Naga Munchetty

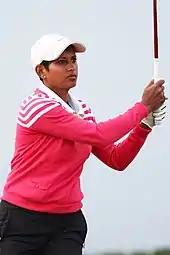
Munchetty in the pro-am round of the 2013 Women's British Open golf championships

On 30 September 2019, it was reported in "The Guardian" that the complaint was also made against her co-host Dan Walker but his comments were not the focus of the BBC's executive complaints unit (ECU) investigation. Later that day, the Director-General of the BBC Tony Hall overturned the decision after looking into it personally.